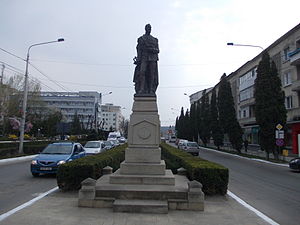
Bârlad
Bârlad er det administrative center i Vaslui distrikt i det nordlige Rumænien. Byen har 55.837 indbyggere.